Andrew Yang

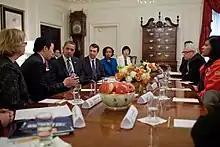
Yang meeting with President Obama at the White House in 2012

VFA quickly received national attention, including from the Obama administration. In 2011, Yang was recognized by "Champions of Change", a White House program that honored 500 people from every state for extraordinary work in their communities. In 2015, Yang was named a Presidential Ambassador for Global Entrepreneurship.